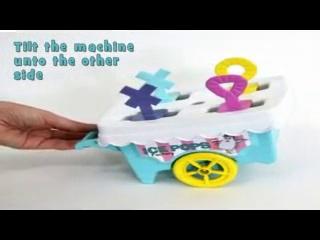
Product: AMAV Sweet Tarts Ice Pops Maker Toy - DIY Make Real Popsicles - Best Activity for Friends to Do Together - Perfect Present for Kids Aged 4+
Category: Home & Kitchen | Kitchen & Dining | Kitchen Utensils & Gadgets | Specialty Tools & Gadgets | Ice Pop Molds
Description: Diy ice pop factory create fresh and exciting designs to elevate your delicious treat and make your own sweet tart ice pops with this all-inclusive DIY ice pops factory.
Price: $7.90
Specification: ProductDimensions:9x5.4x11.2inches|ItemWeight:12.8ounces|ShippingWeight:12.8ounces(Viewshippingratesandpolicies)|DomesticShipping:ItemcanbeshippedwithinU.S.|InternationalShipping:ThisitemcanbeshippedtoselectcountriesoutsideoftheU.S.LearnMore|ASIN:B01K2MJP9M|Itemmodelnumber:1660NE|Manufacturerrecommendedage:6-15years